Crucifix (Cimabue, Arezzo)

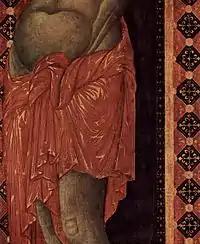
Loincloth, with gold highlights

The Crucifix was commissioned by members of the Dominican Order for the Basilica of San Domenico, Arezzo, Tuscany, where it has hung since its completion, above the high altar; occupying, in the words of art historian Monica Chiellini, the "position of absolute prestige...and the most decorative element [in a medieval church]".